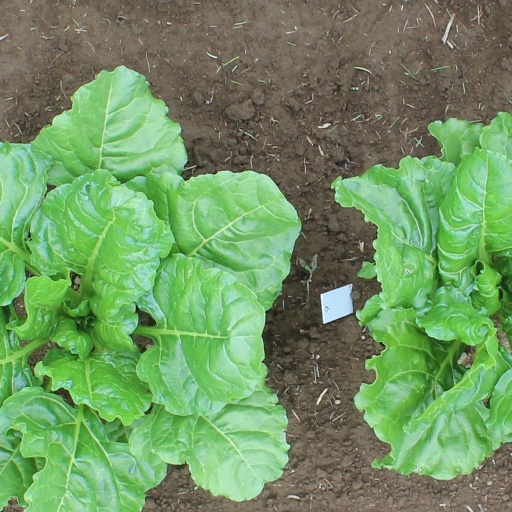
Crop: sugar beet